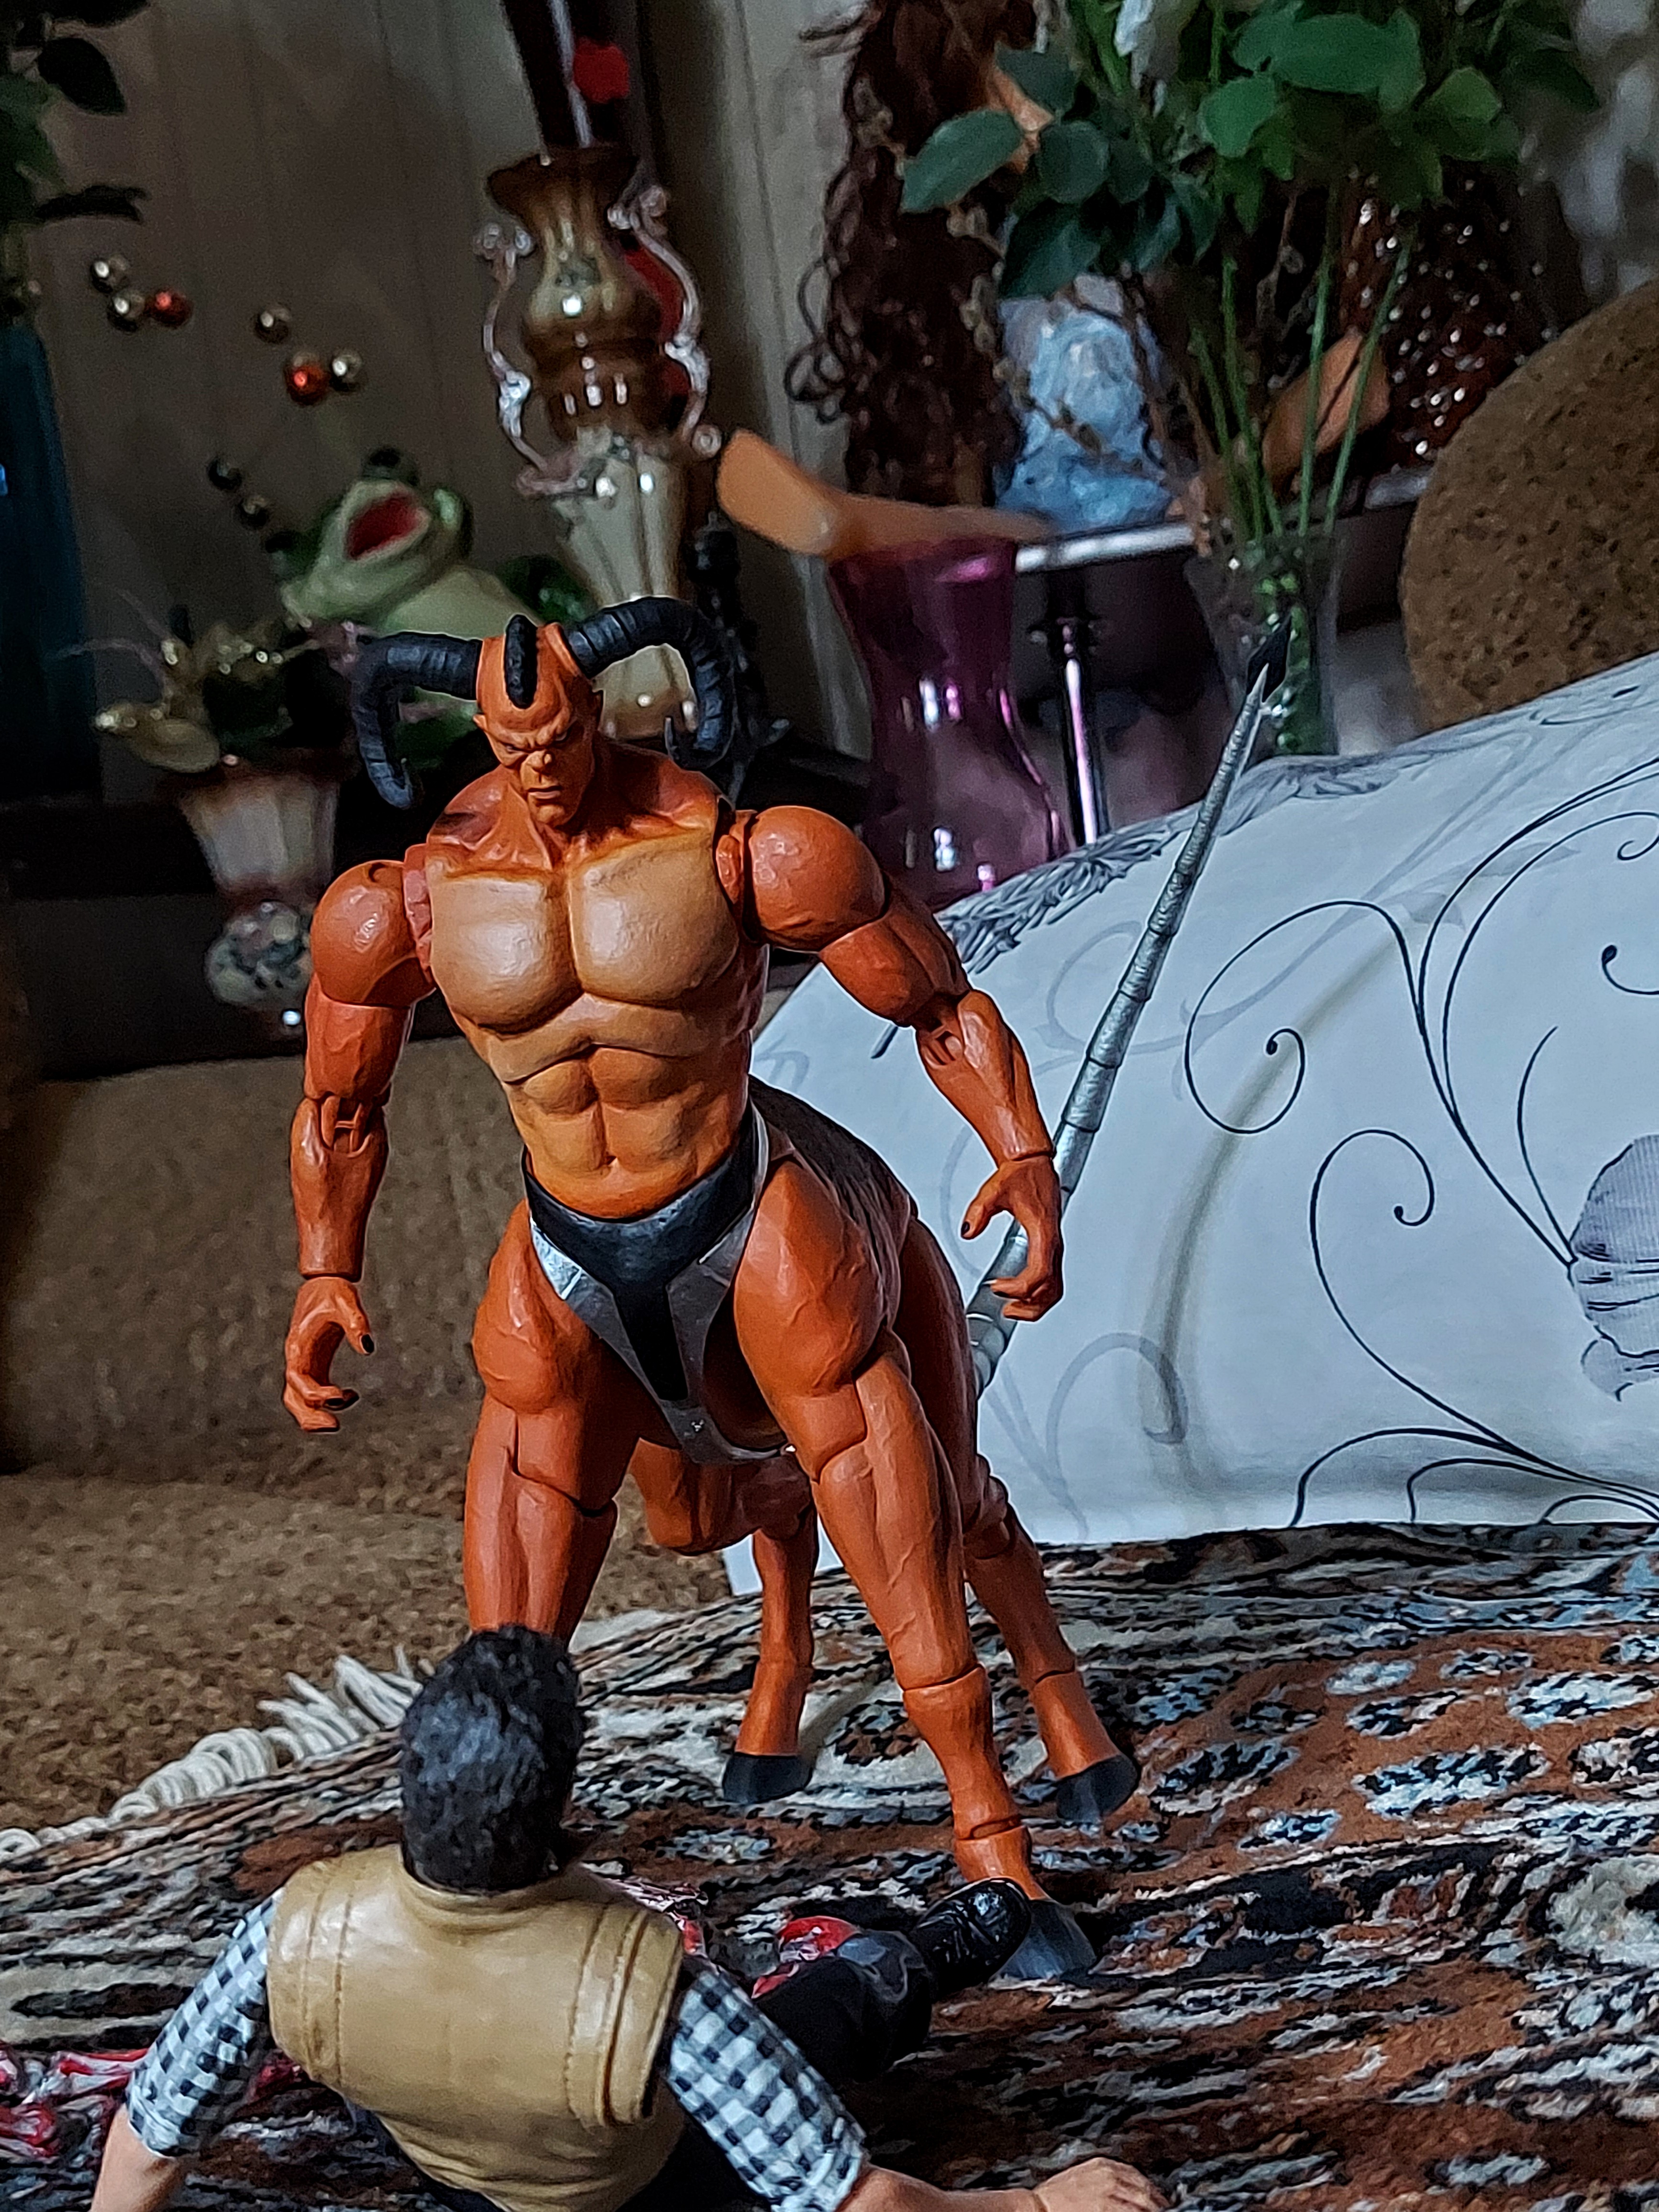
Shokan, storm, collectibles, warrior, fighter, action, figure, flowerpot, plant, toy, art, cool, houseplant, bodybuilder, chest, thigh, cg artwork, undergarment, human leg, trunk, Barechested, fictional character, shorts, underpants, illustration, abdomen, action figure, fun, fiction, carmine, flesh, bodybuilding, briefs, costume, figurine, animation, pc game, superhero